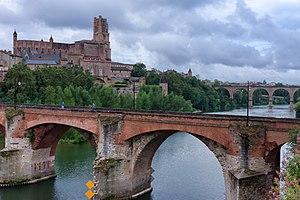
Albi - Vieux pont et cathédrale
Le pont Vieux est un pont long de 150 mètres situé à Albi, en France.
Ce tableau présente la liste de tous les monuments historiques classés ou inscrits dans la ville d'Albi, Tarn, en France.